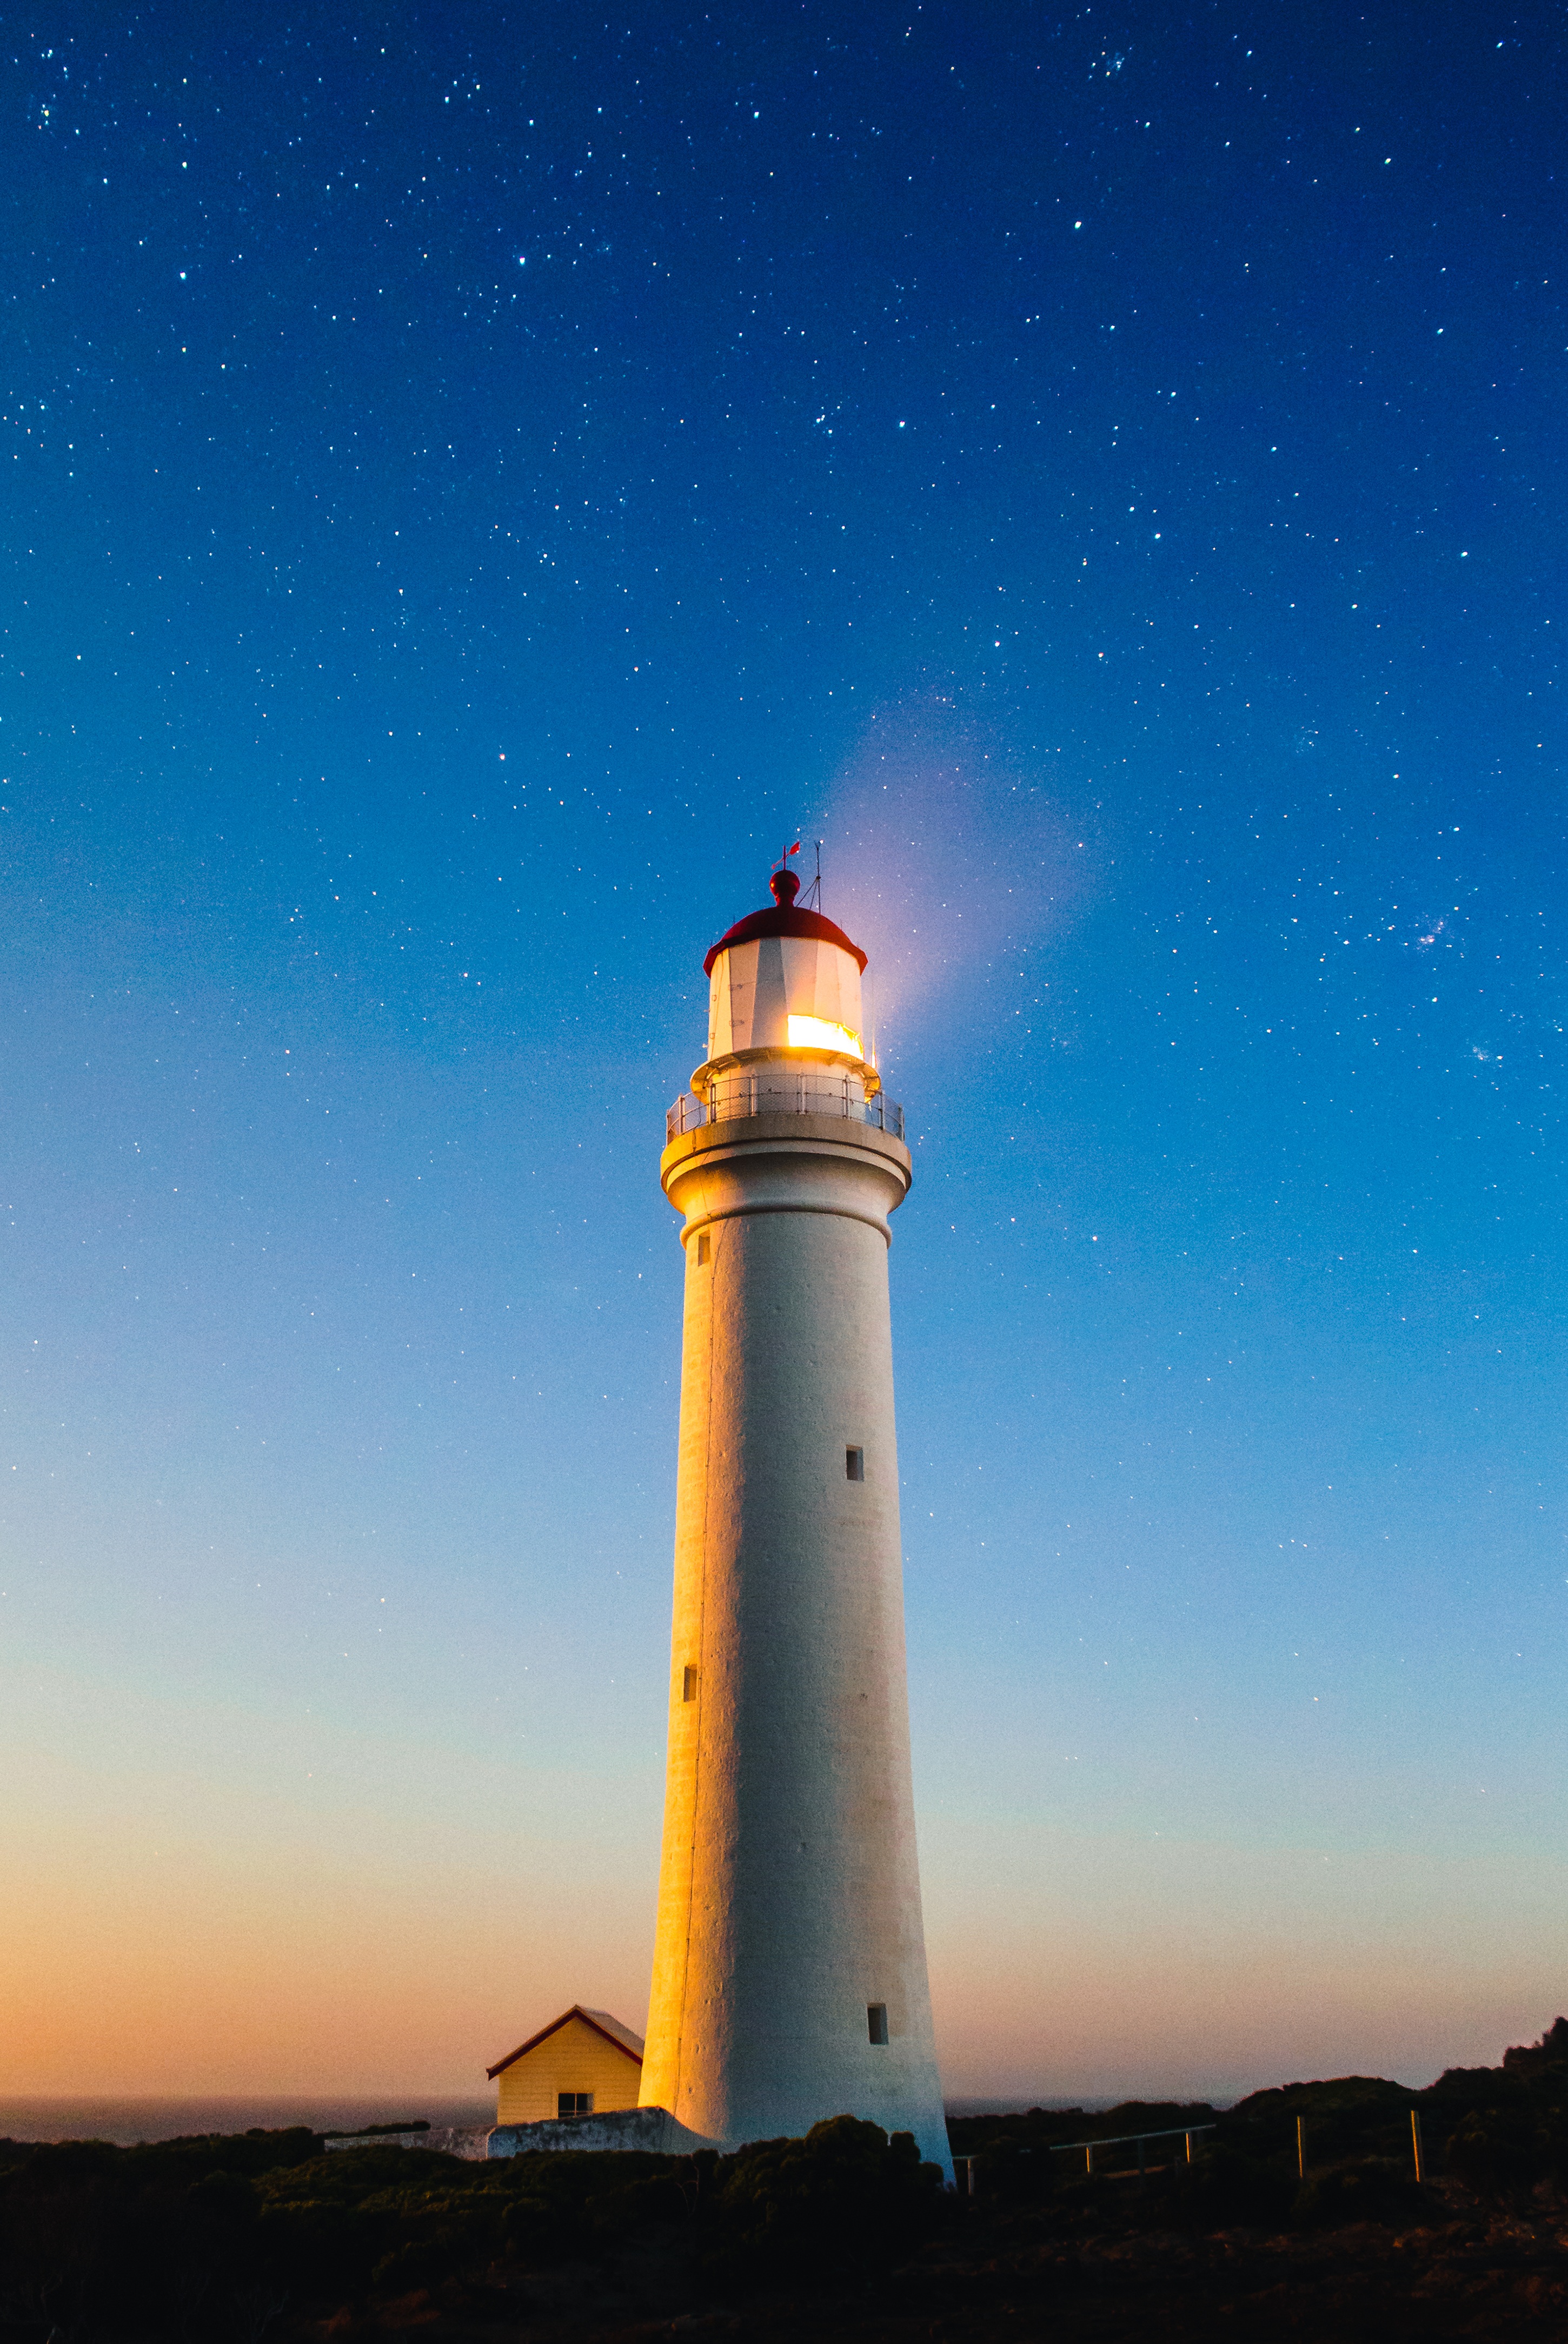
beach, coast, water, ocean, light, lighthouse, night, shore, atmosphere, travel, coastline, dusk, tower, scenic, seascape, beacon, seashore, nautical, marine, navigation, maritime